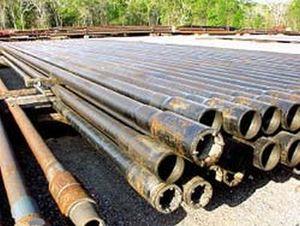
La fracturation hydraulique est la dislocation ciblée de formations géologiques peu perméables’ par le moyen de l'injection sous très haute pression d'un fluide destiné à fissurer et micro-fissurer la roche. Cette fracturation peut être pratiquée à proximité de la surface, ou à grande profondeur, et à partir de puits verticaux, inclinés ou horizontaux.